Timmy Simons

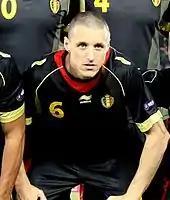
Simons playing for Belgium in 2011

Simons made his debut on 30 April 2001 for the Belgium national team in a friendly match away against the Czech Republic, alongside Peter Van der Heyden. He was a regular for the national team and under coach René Vandereycken he became captain. But under Dick Advocaat he was pushed aside. From his first team selection the "somewhat older" Simons was dropped. And the matches after that Advocaat did not call back Simons either. From 2001 to 2011, Simons collected 88 caps. He was recalled under national coach Georges Leekens and also under the reign of Marc Wilmots.